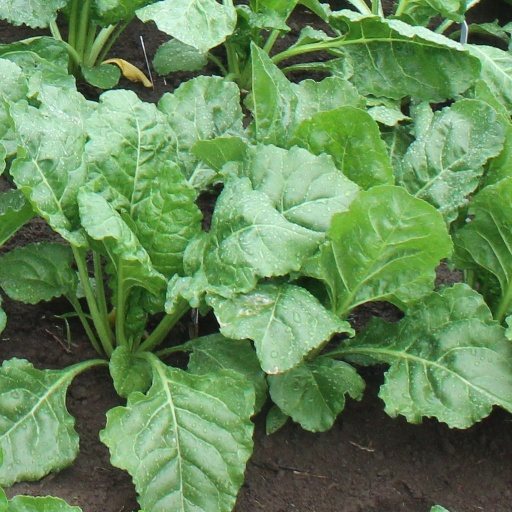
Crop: sugar beet